Cornwallis in North America

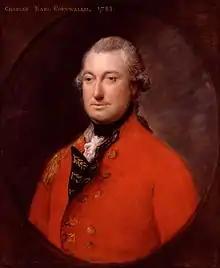
"Portrait of Lord Cornwallis" by Thomas Gainsborough, 1783

Charles, Earl Cornwallis was a military officer born into an aristocratic family. His family had a distinguished record of public and military service, and Cornwallis was no exception. Eager for action, he served with the British Army in Europe during the Seven Years' War, rising to the rank of lieutenant colonel. During those years he also served first in the House of Commons of Great Britain, and then, upon his accession to the title of Earl of Cornwallis in 1762, in the House of Lords. He was politically aligned with the Whigs, and was sympathetic to the complaints of the British colonists in North America, voting against the 1765 Stamp Act. When it was repealed the following year, he was one of a few voters against the Declaratory Act, in which Parliament continued to claim authority over the colonies. Also in 1766, he was given the colonelcy of the 33rd Regiment of Foot. In the following years he continued to argue politically in support of the colonists even as tensions rose between them and the Parliament. When the North ministry rose to power in 1770, Cornwallis adopted a less active voice in politics, and avoided seeking political appointments.